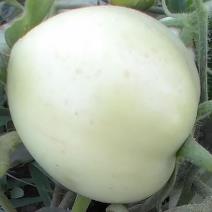
Crop: Tomato
Condition: healthy-fruit